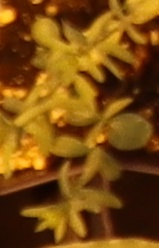
Label: Flax